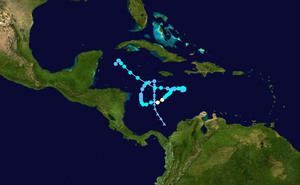
La saison cyclonique 1996 dans l'océan Atlantique nord débute officiellement le 1ᵉʳ juin 1996 et se finit le 30 novembre 1996. Ces dates conventionnelles délimitent la période durant laquelle il est le plus probable qu'un cyclone tropical se forme. Cette saison préfère respecter cette convention plutôt que les moyennes climatologiques. Elle commence avec Arthur qui se forme le 17 juin. Marco se dissipe le 26 novembre. La saison est particulièrement active. La première explication peut venir de l’oscillation atlantique multidécennale, qui a basculé en phase positive l'année dernière. Même si les anomalies retombent un peu en 1996 et 1997, elles sont néanmoins restées positives et bien présentes. De plus, un événement La Niña a persisté jusqu'au printemps, mais ses conséquences se sont propagés jusqu'à l'été. L'activité de la saison est particulièrement visible avec le nombre d'ouragans majeurs. Il s'en est formé six, à comparer aux 8 enregistrés en 1950, l'un des rares records qui tient toujours face à 2005.